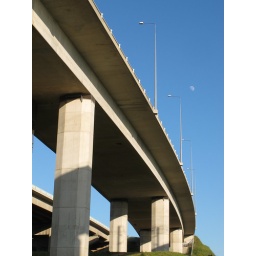
The M2 Motorway bridge which crosses the River Medway at Rochester. Photograph taken from the banks of the river beneath the bridge.